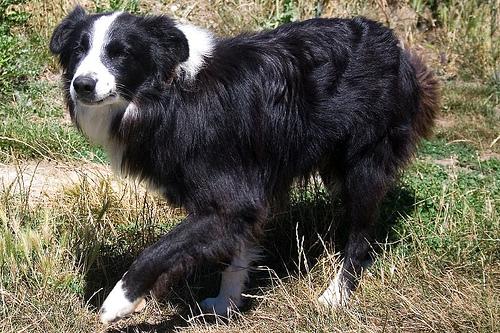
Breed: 227-n000094-collie